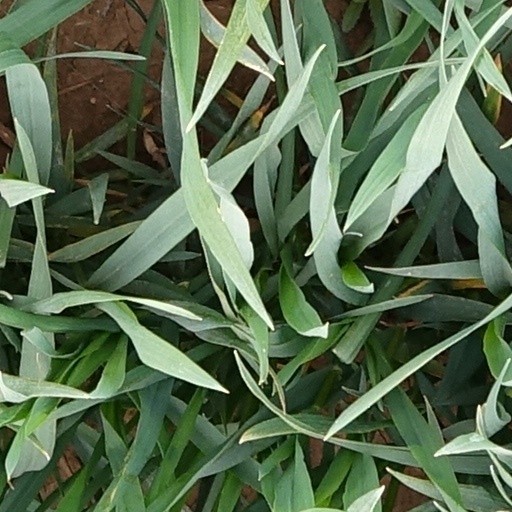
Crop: wheat